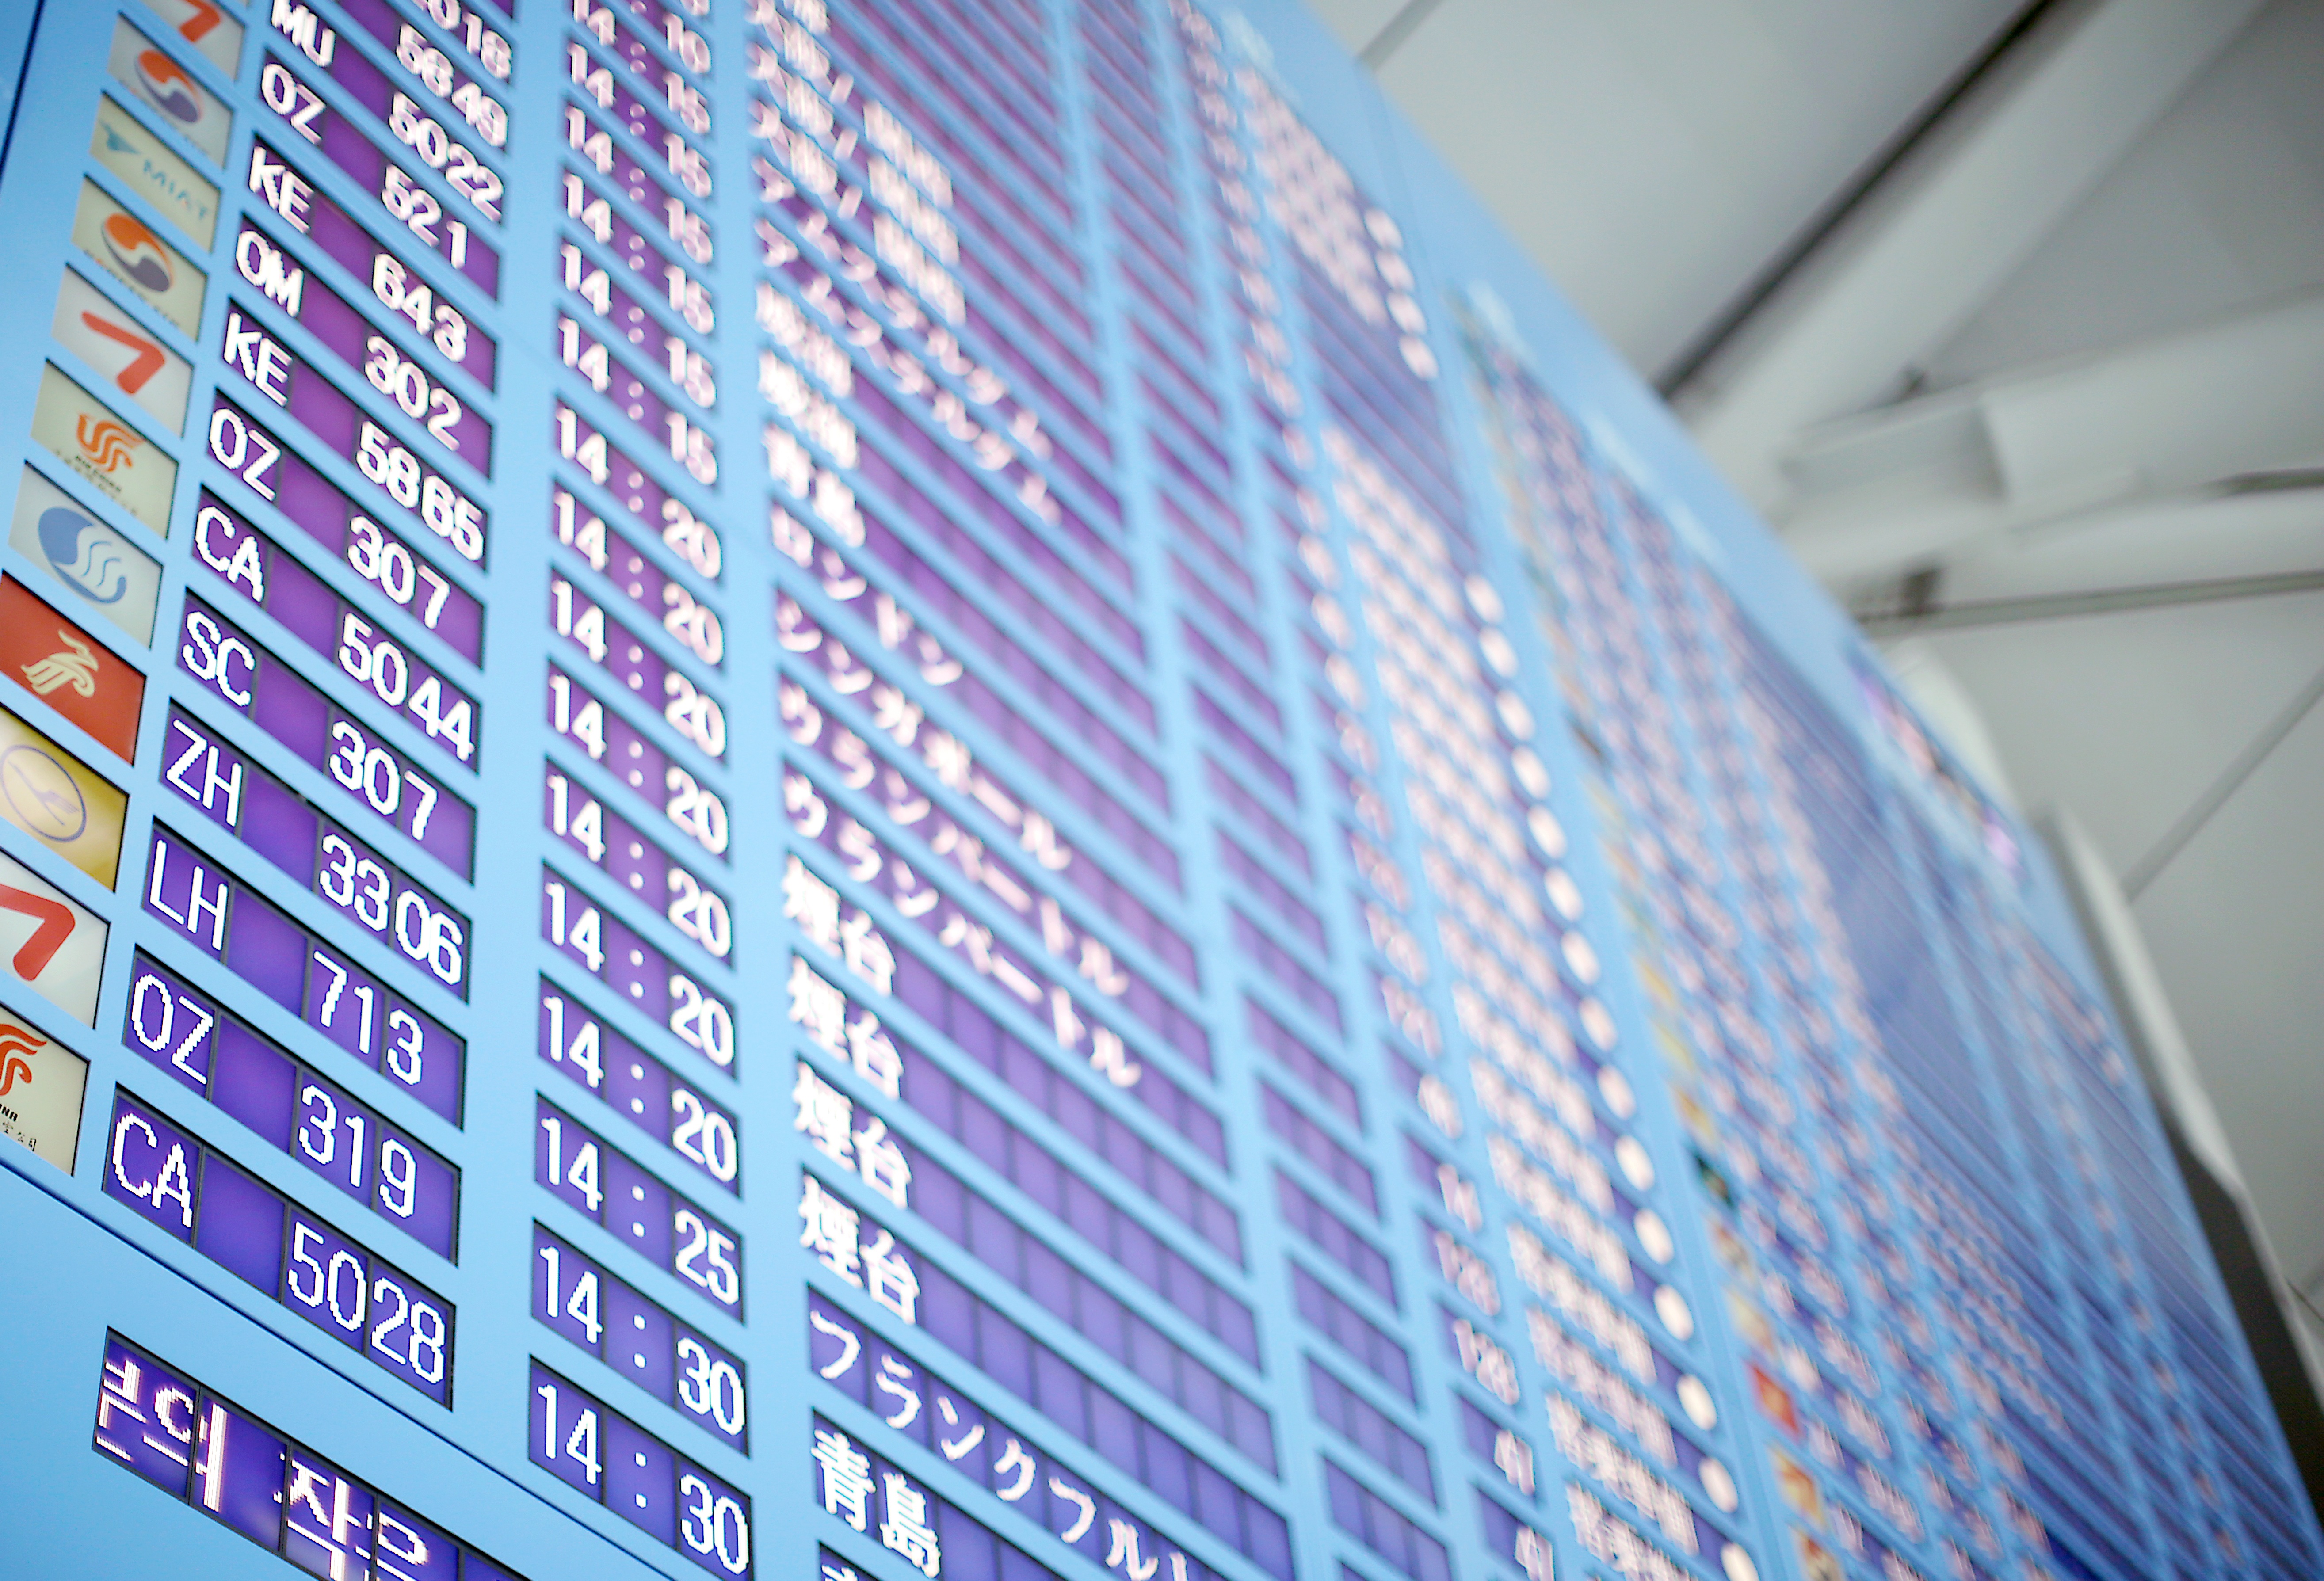
architecture, building, skyscraper, line, facade, blue, tower block, design, shape, metropolis, condominium, metropolitan area, window covering